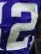
Number: 2